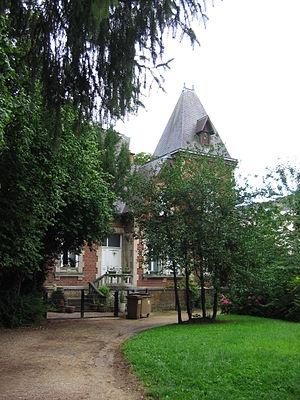
Parc Pierquin Charleville-Mézières Ardennes France
Le Parc Pierquin est un parc de la ville de Charleville-Mézières.
Louis Eugène Donat Pierquin, né le 26 septembre 1856 à Charleville, mort le 28 octobre 1928 dans la même ville, est un contrôleur des douanes, puis négociant en vin, mais aussi un poète et un historien. Il fut un des proches amis d'Arthur Rimbaud, durant son adolescence, avec Ernest Delahaye et Ernest Millot. Après la mort d'Arthur Rimbaud, il a servi d'intermédiaire entre l'éditeur Léon Vanier et les ayants droit, notamment sa mère Vitalie Rimbaud et sa sœur Isabelle Rimbaud, pour permettre la publication des œuvres de ce poète. C'est également lui qui a appris à Paul Verlaine la mort d'Arthur Rimbaud.